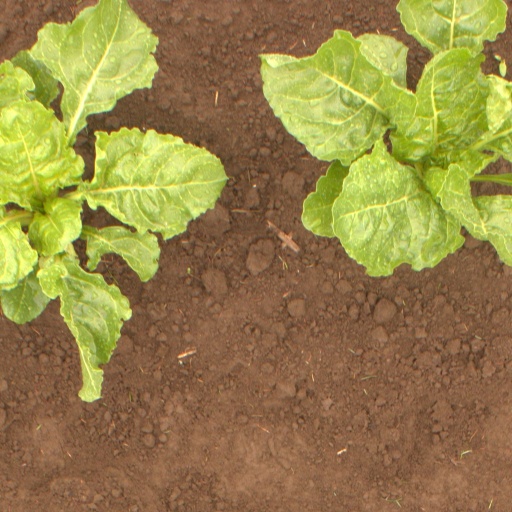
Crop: sugar beet